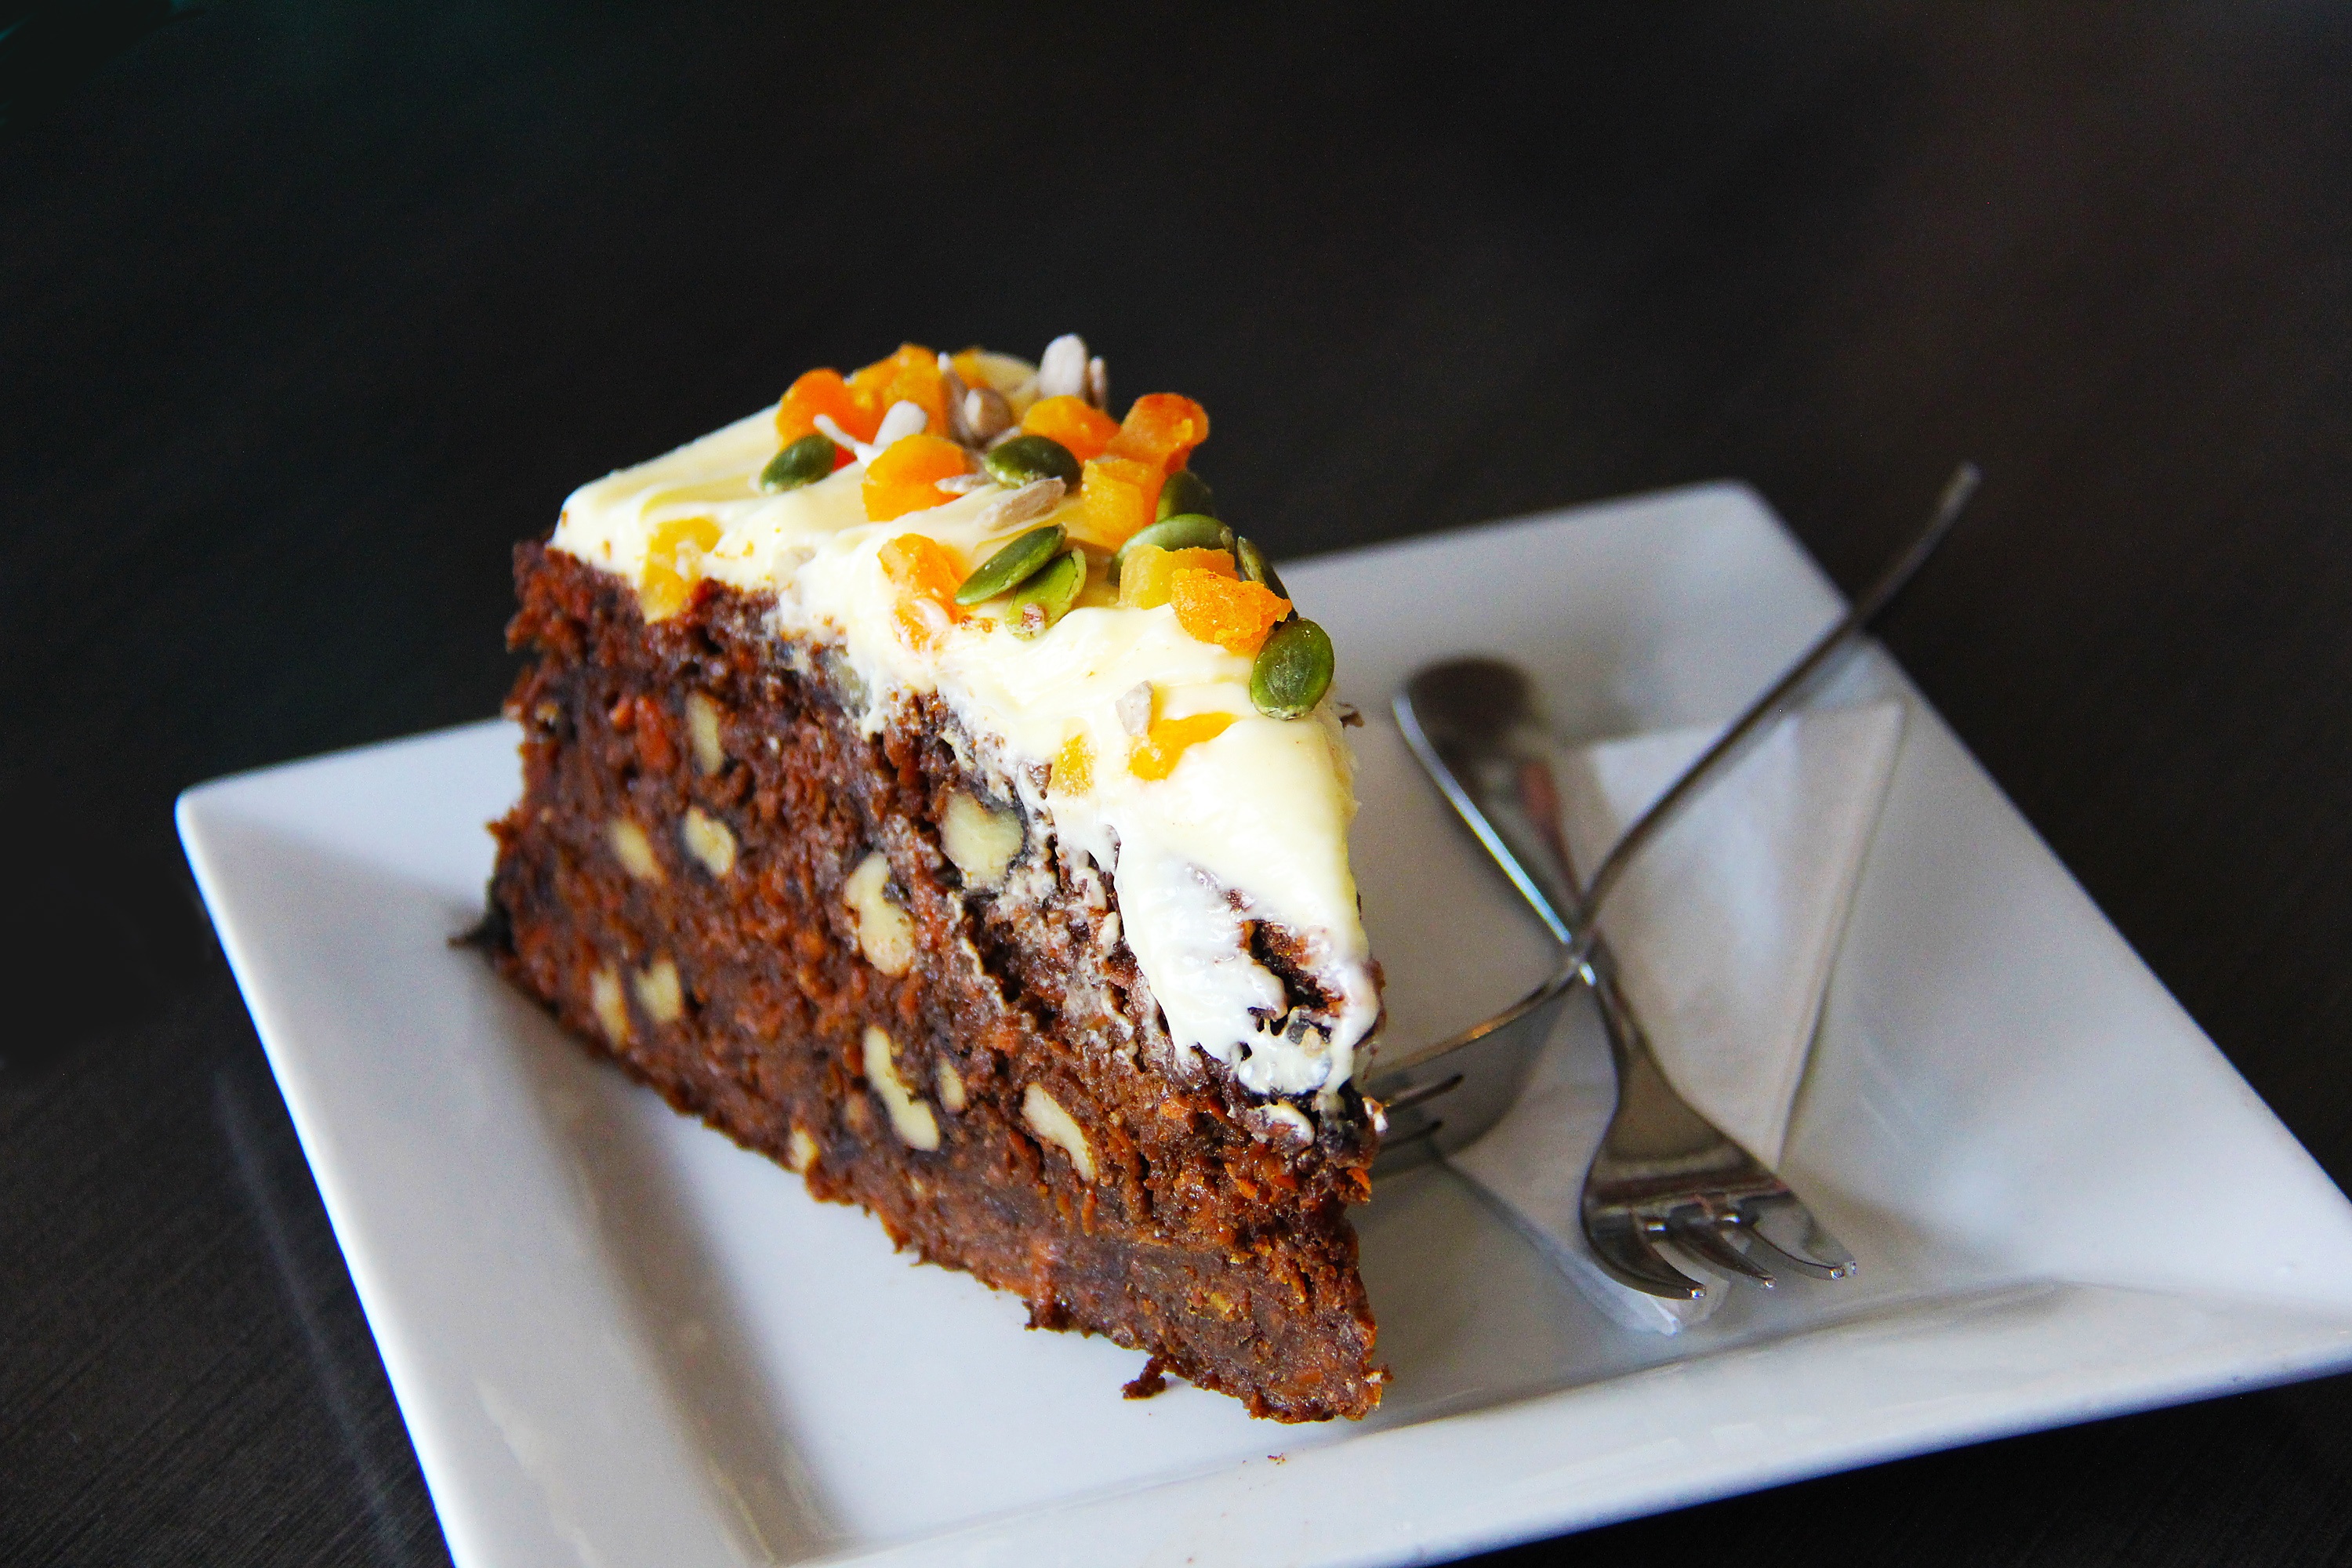
cafe, tea, dish, food, produce, dessert, lunch, cream, delicious, cake, coconut, icing, dinner, tomatoes, fruits, new zealand, beautiful, desserts, baked goods, flavor, fox glacier, carrot cake, chocolate brownie